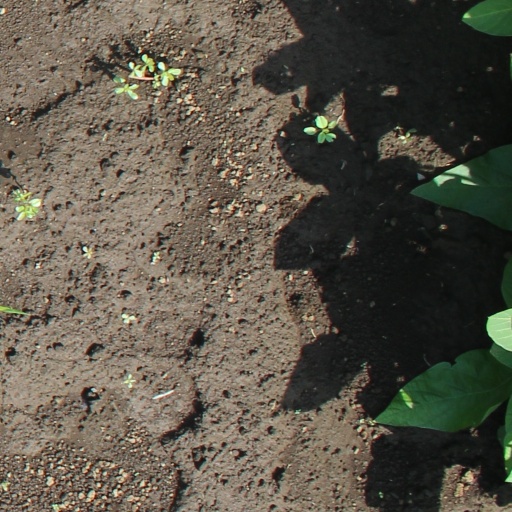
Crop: soybean